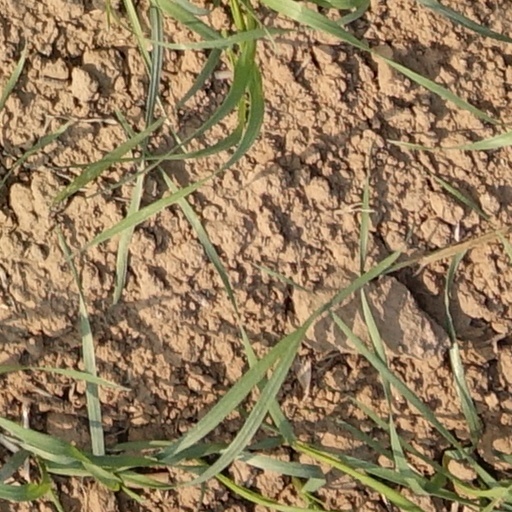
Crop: wheat